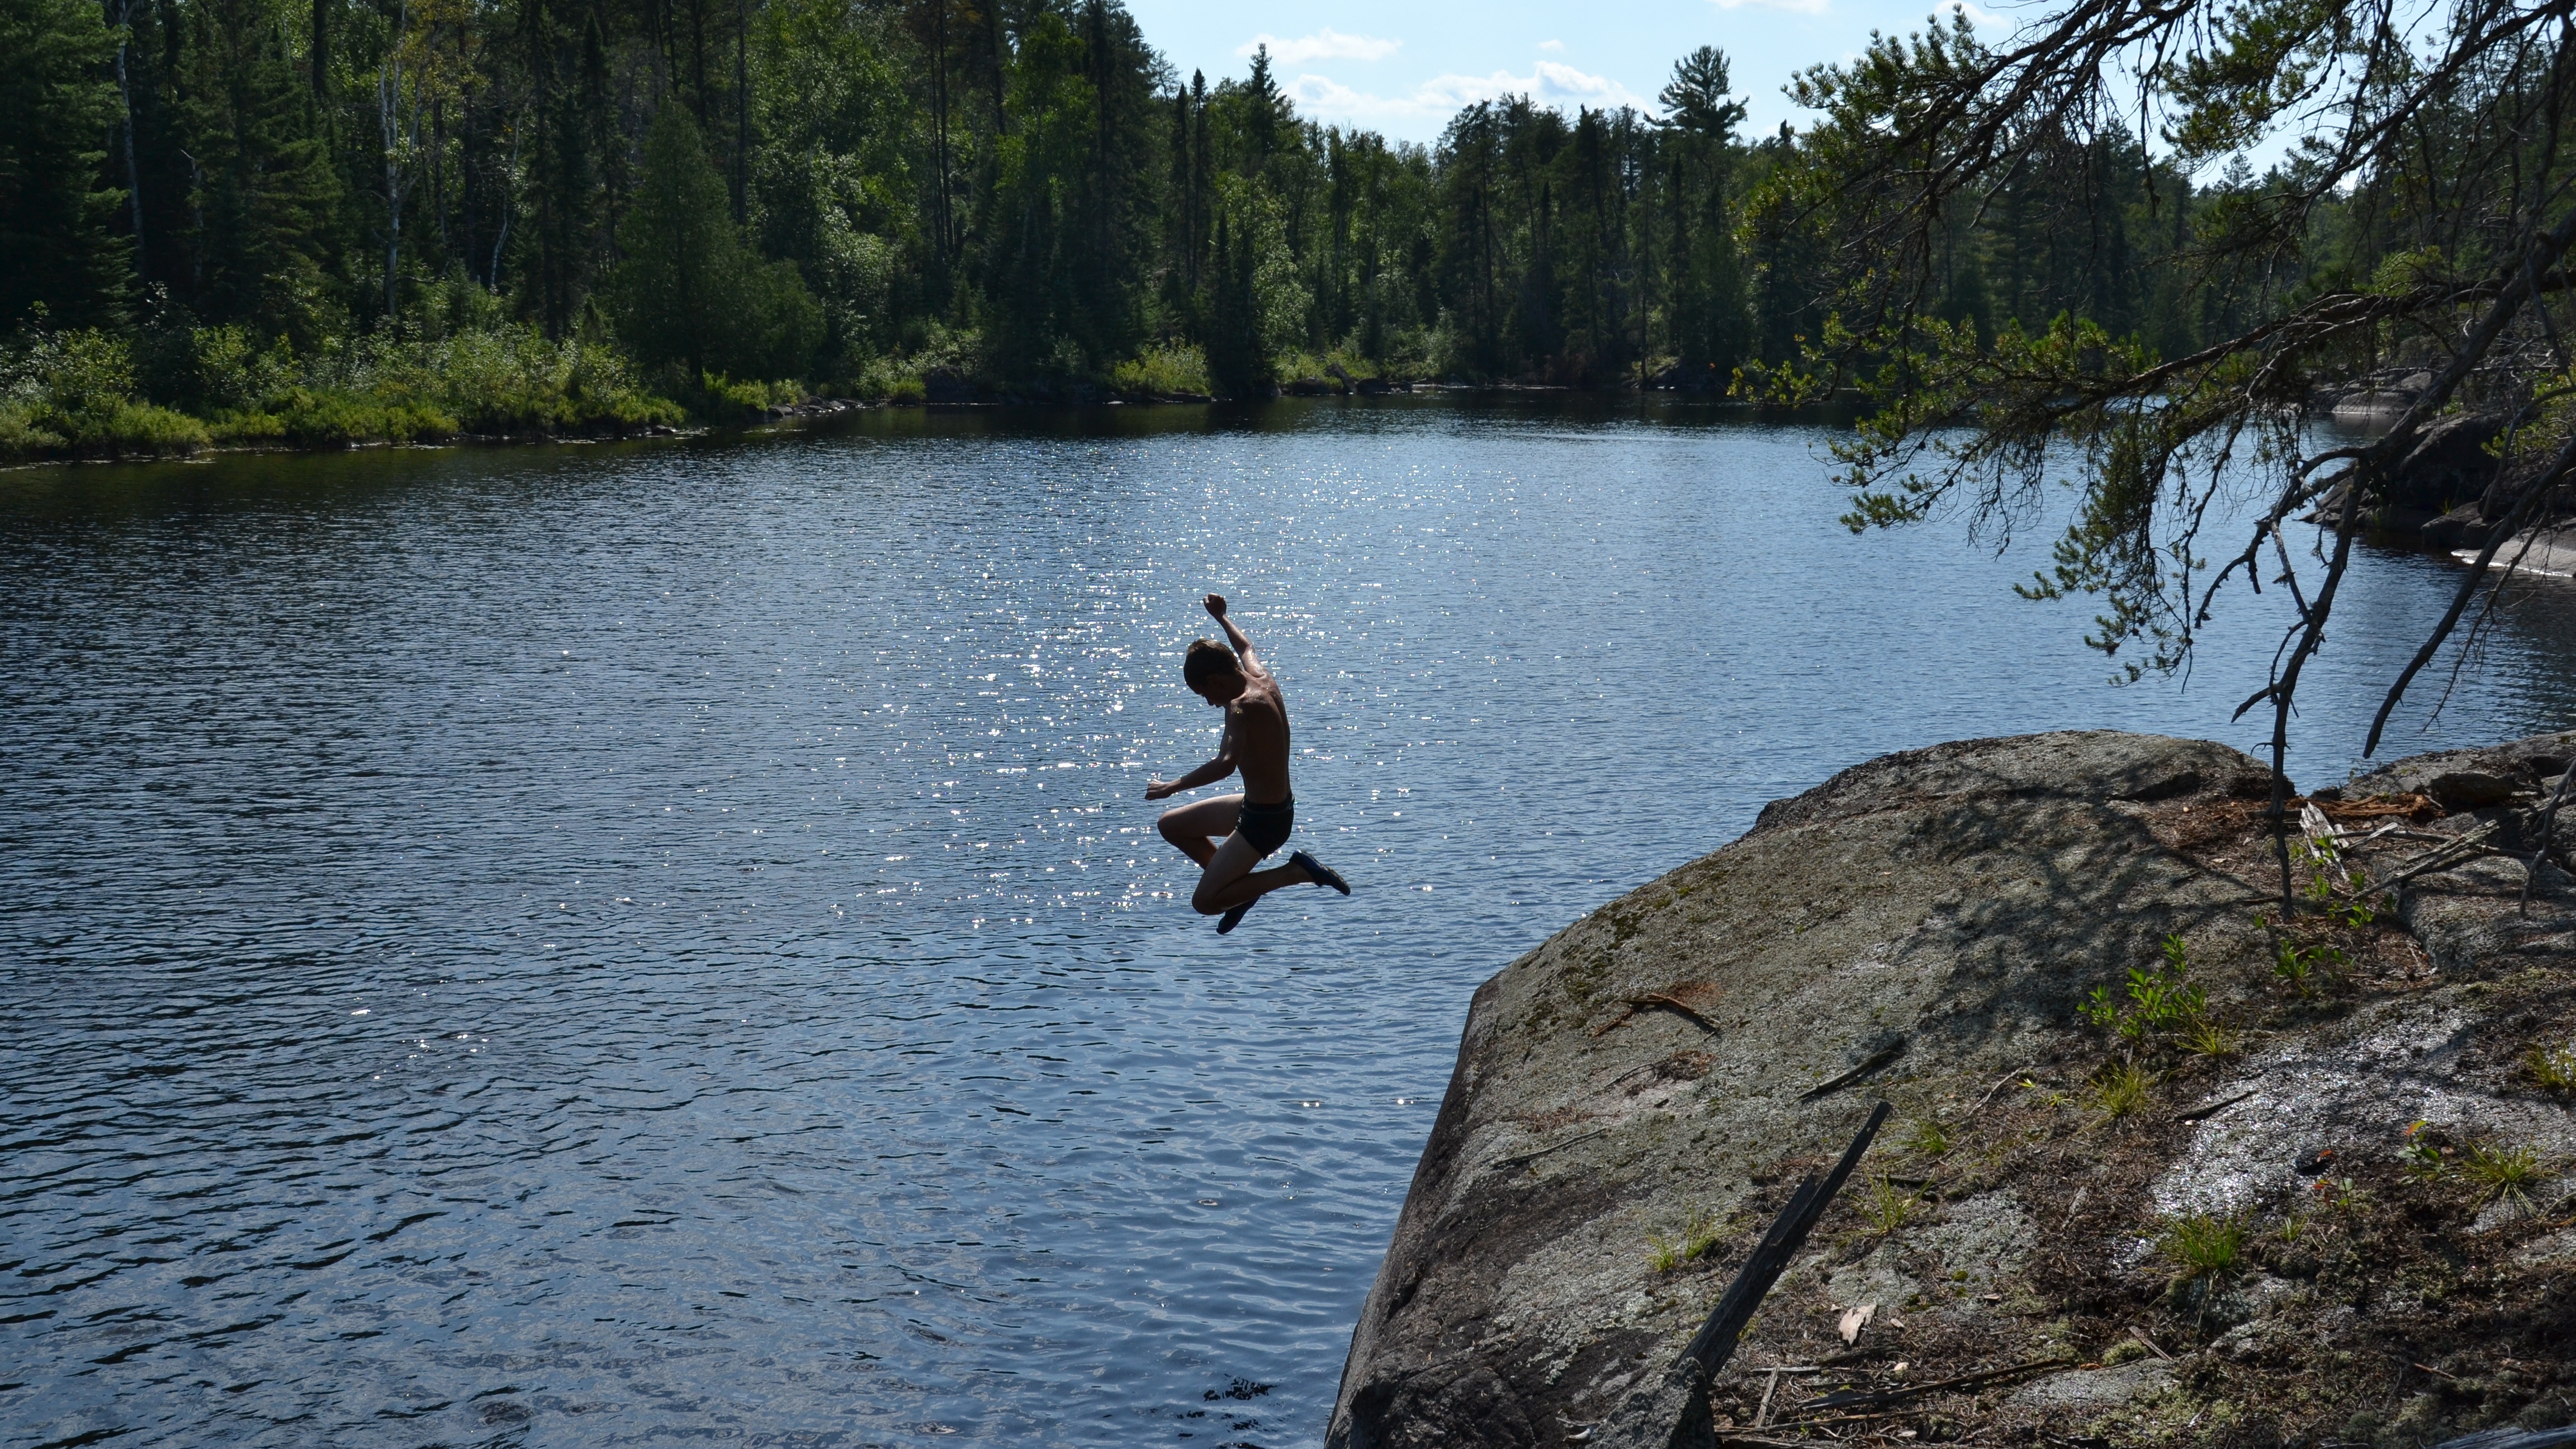
outdoor, wilderness, person, lake, river, jumping, cliff, action, reservoir, boating, endurance, bwca, recreational fishing